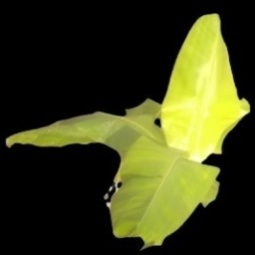
Label: Iron